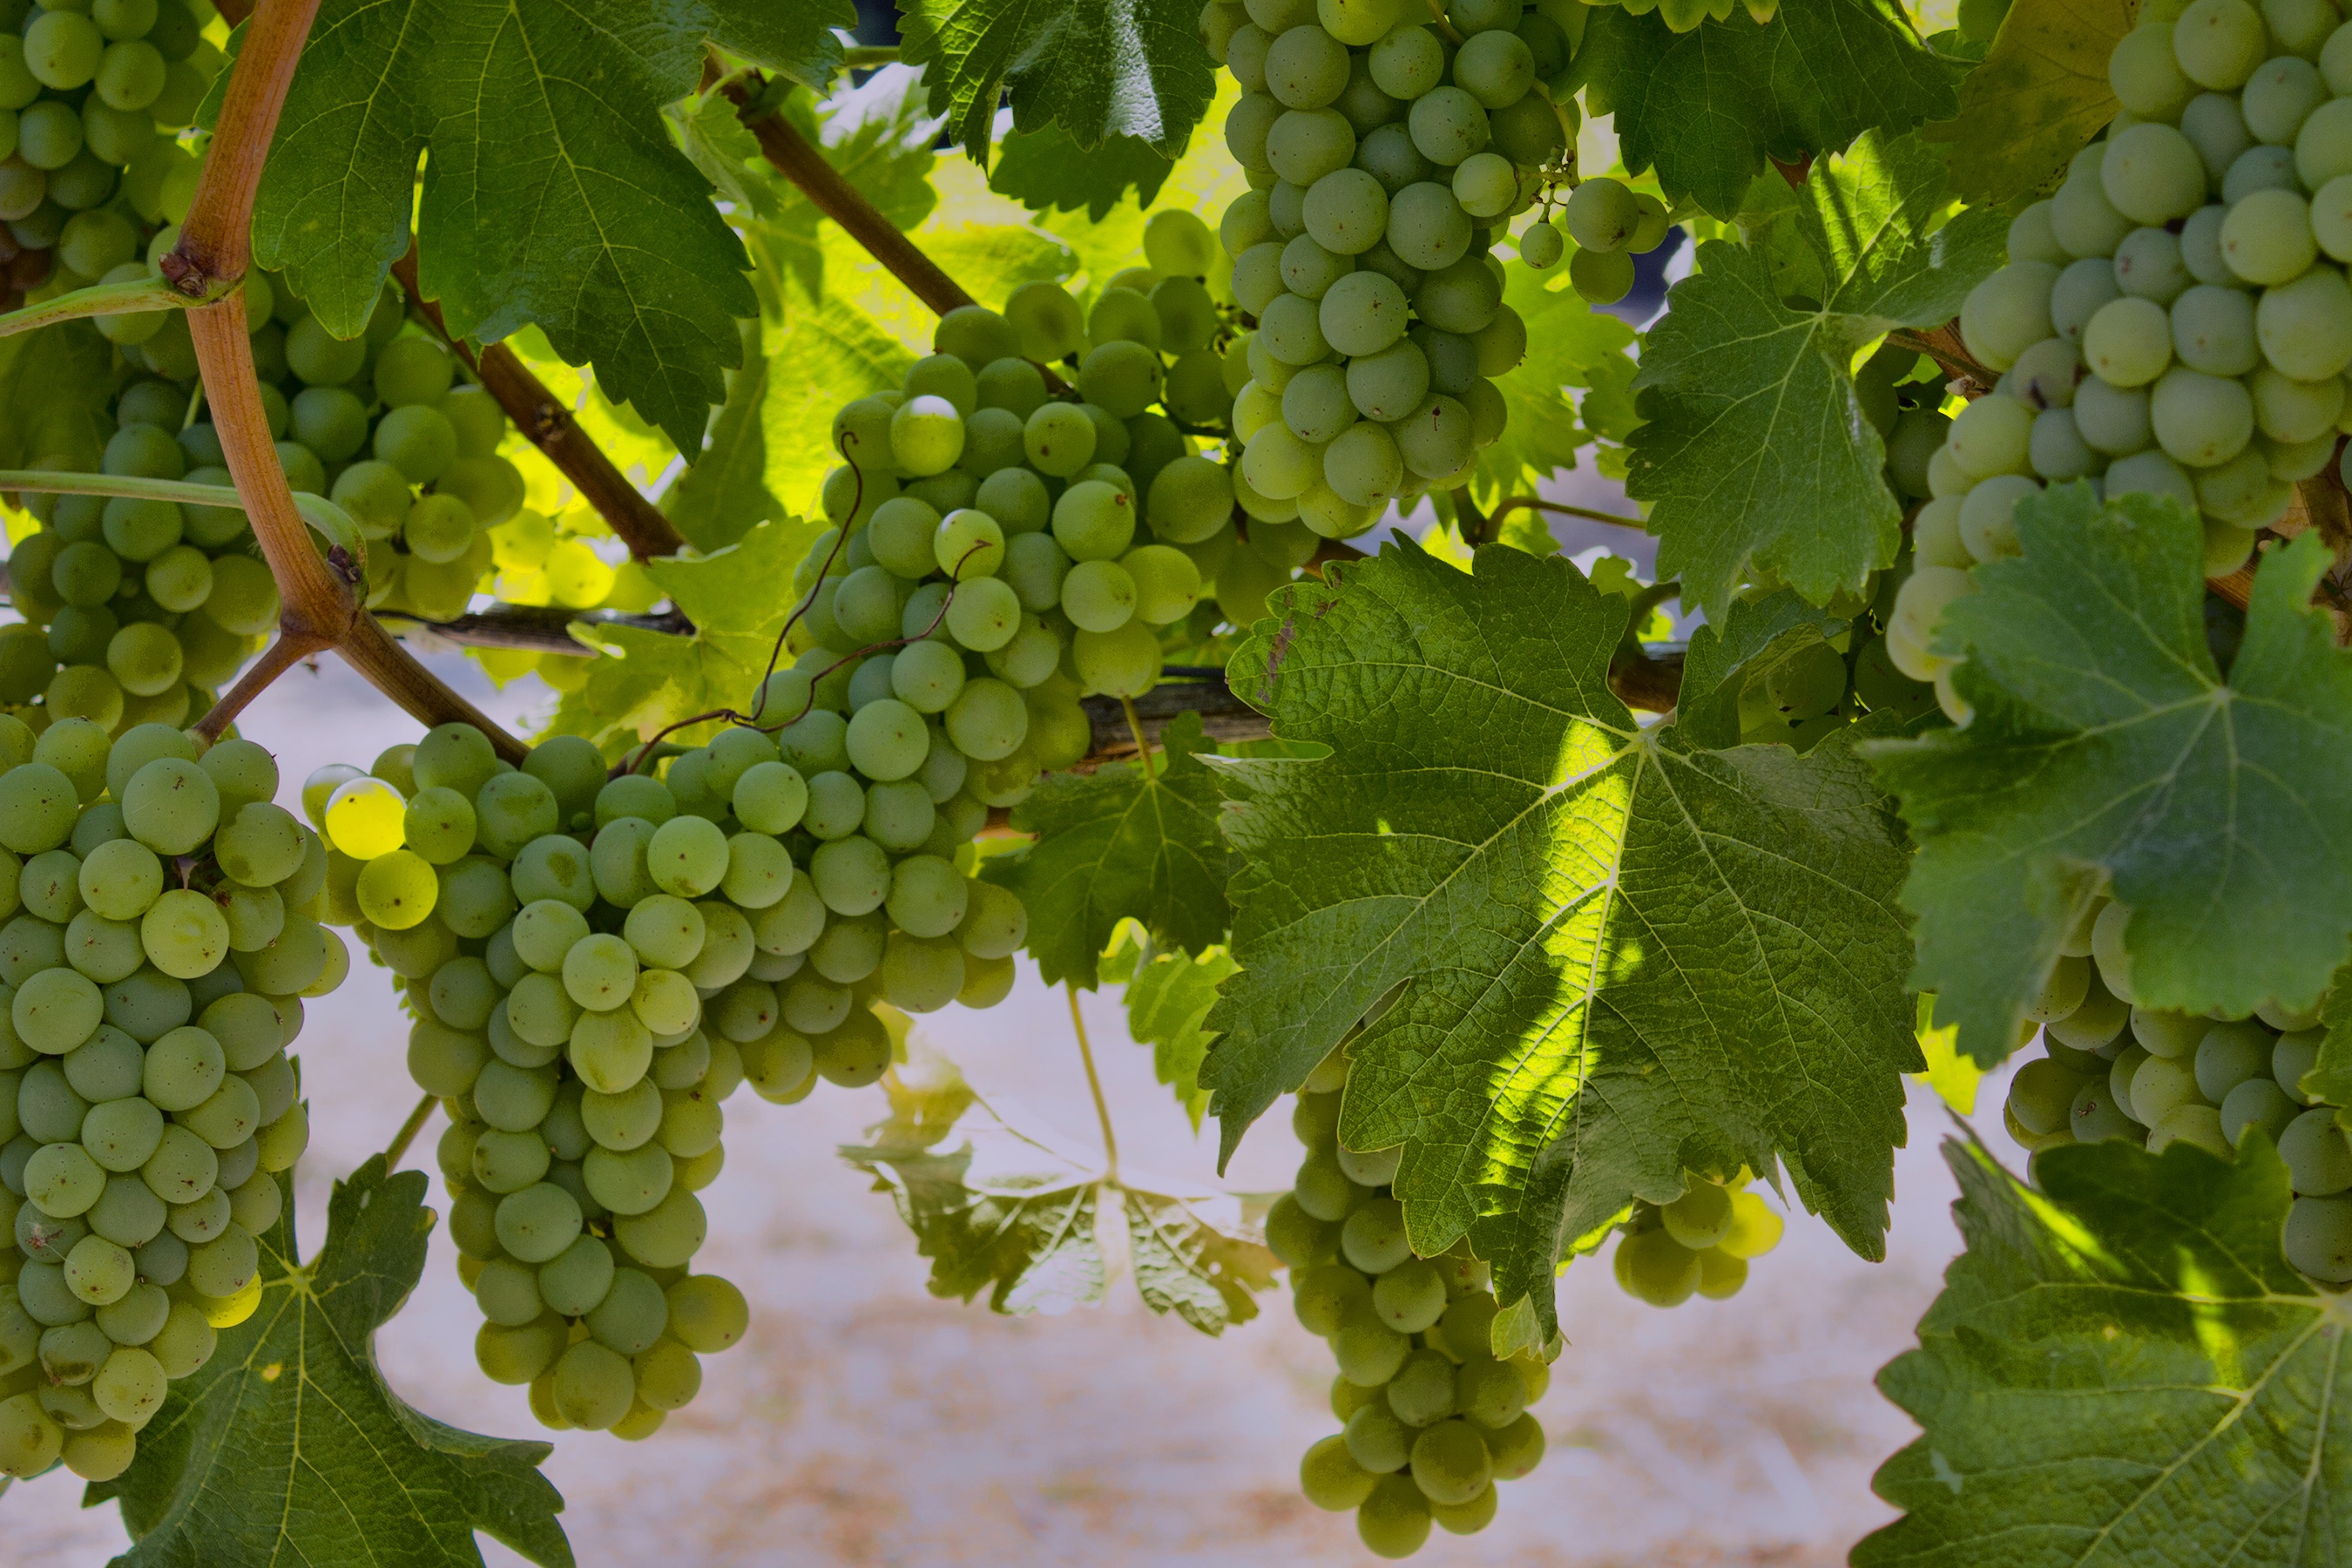
plant, grape, fruit, flower, food, produce, agriculture, shrub, flowering plant, vitis, grape leaves, sultana, land plant, grapevine family